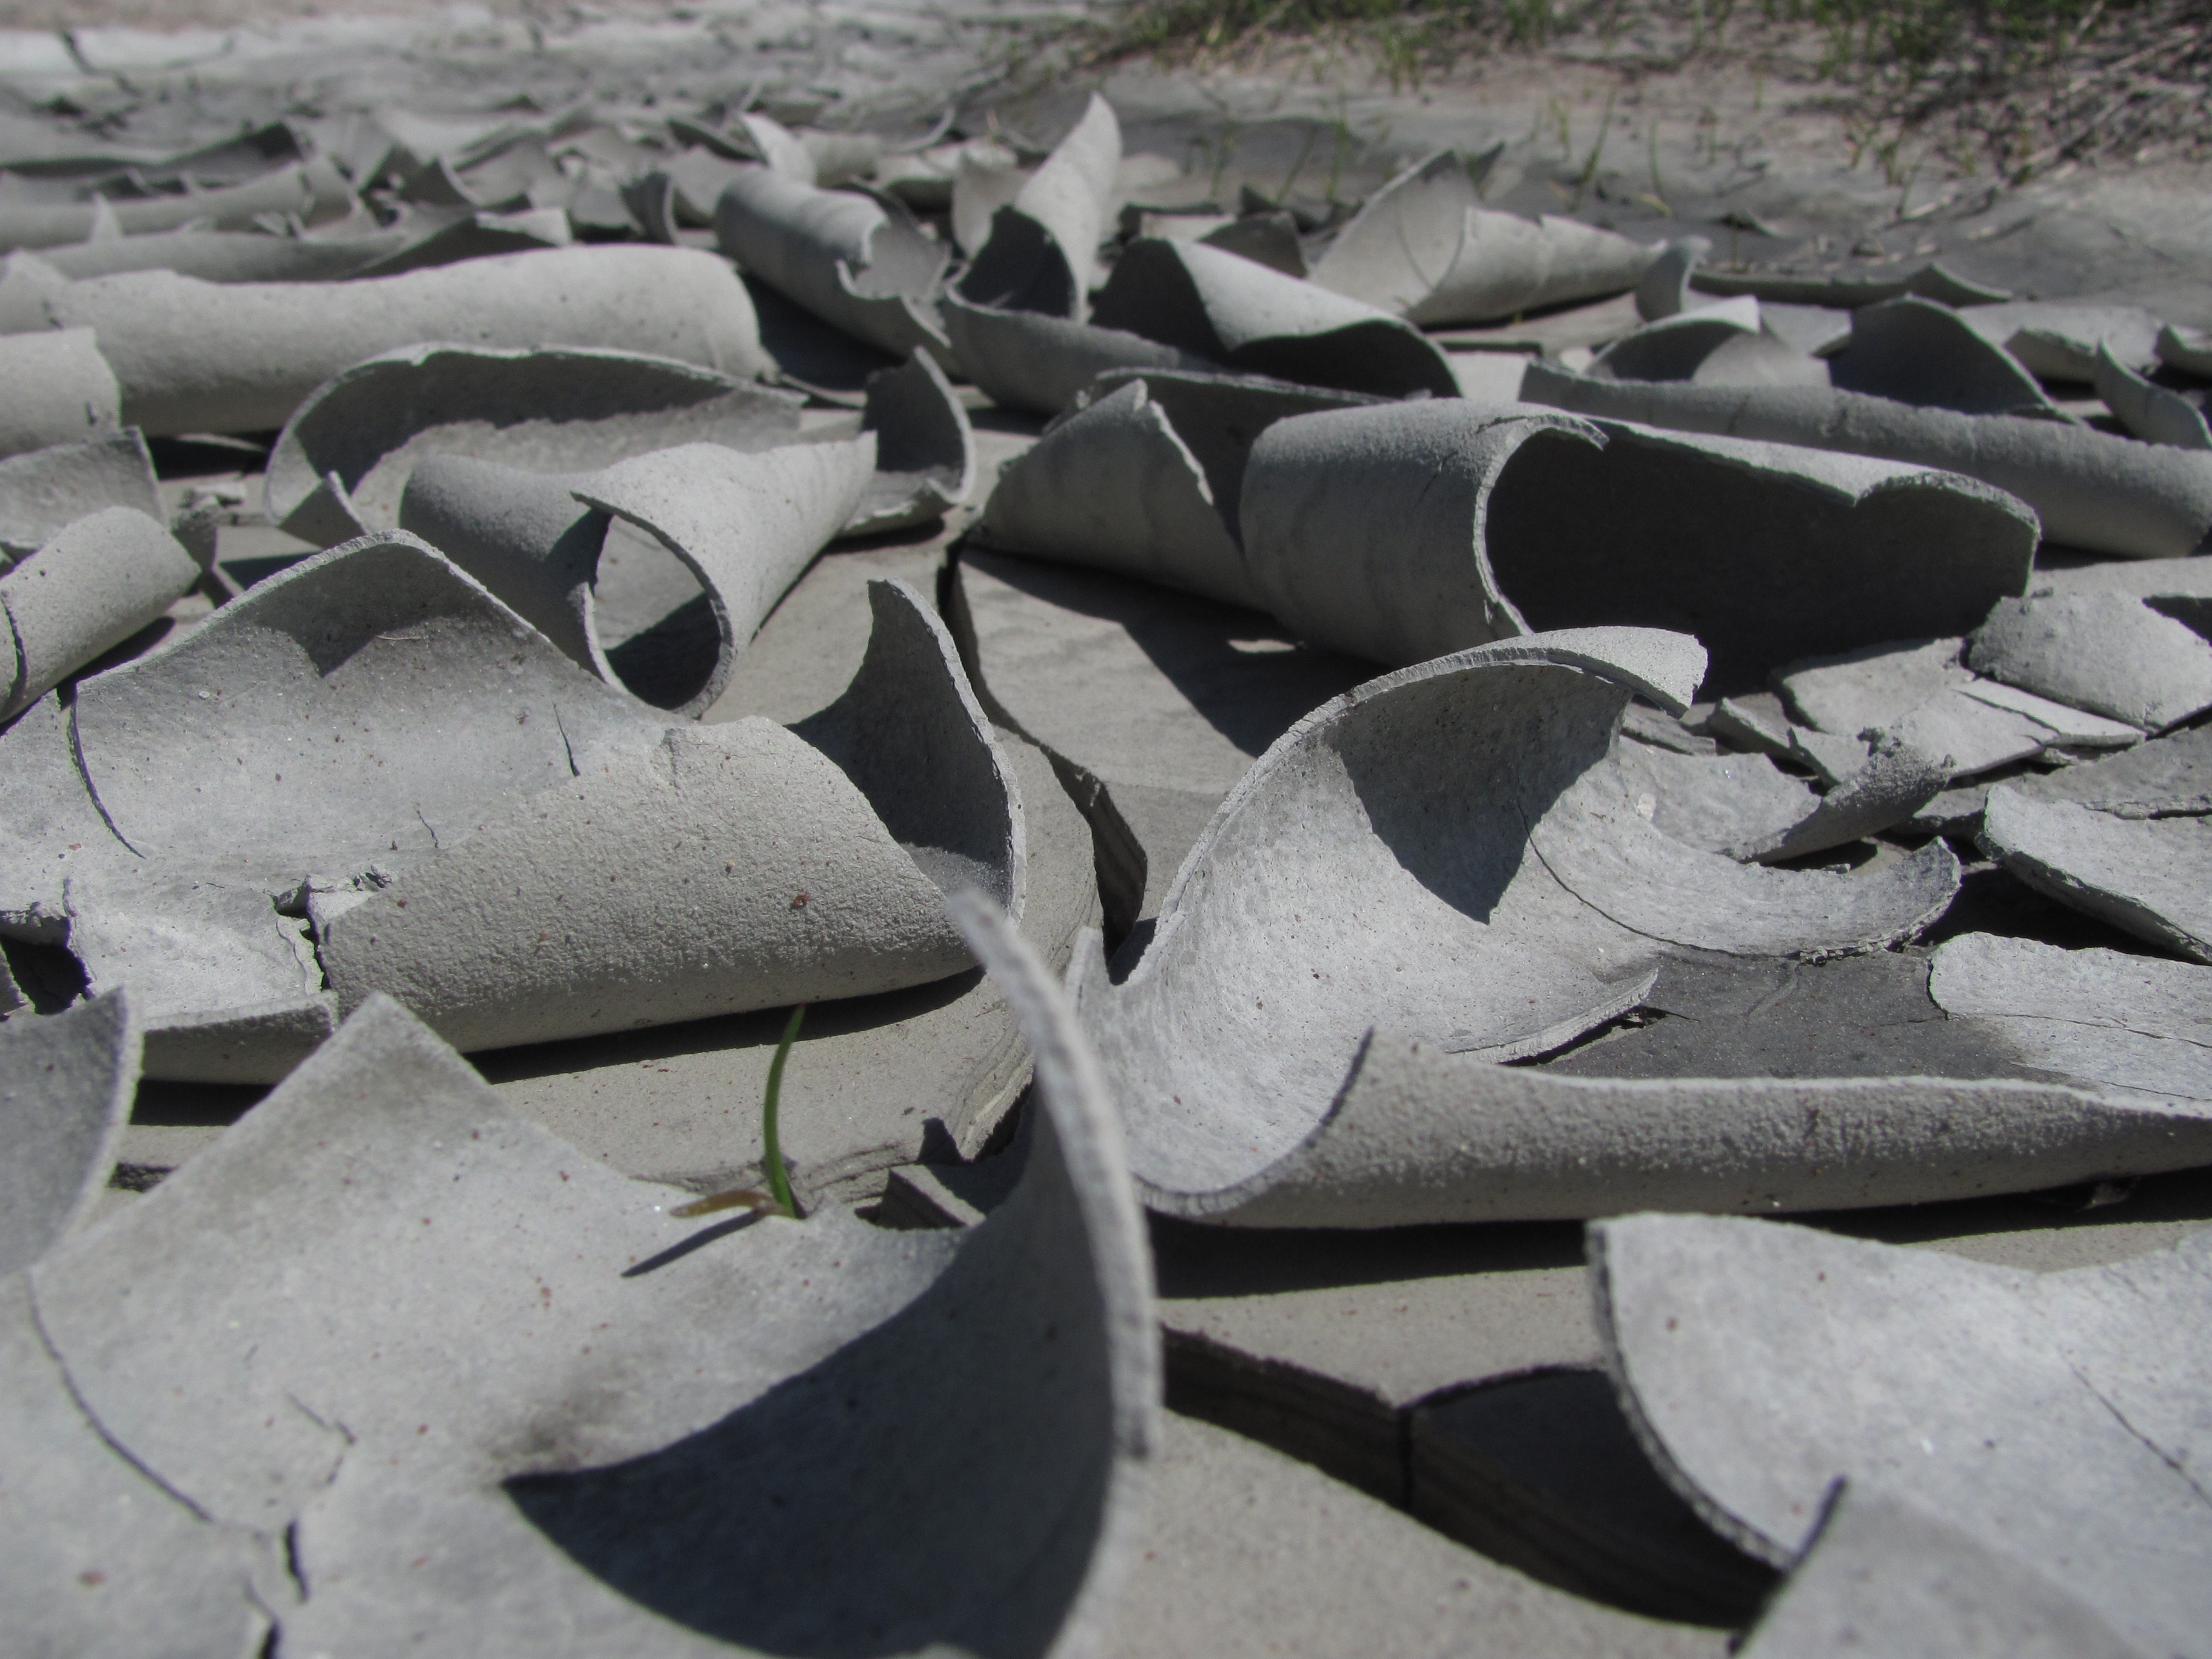
nature, sand, rock, wood, steam, leaf, hole, wall, dirt, mud, pebble, soil, material, bubble, surface, geothermal, smell, volcanic, fluid, boil, curling, dried mud